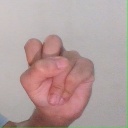
अक्षर: स